Arie Reich

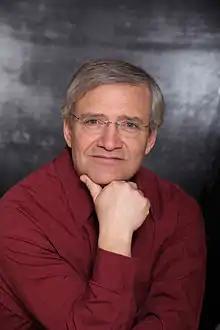
Reich in 2014

Arie Reich (born September 23, 1959) is an Israeli legal scholar specializing in international trade law and European Union Law. He is a full professor at the Bar-Ilan University Faculty of Law, and serves as the Vice Rector of the university. He previously served as the Dean of the Faculty of Law and Dean of students.